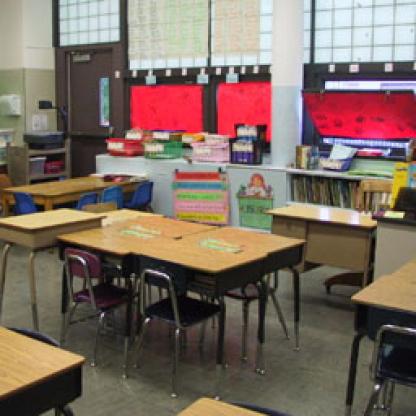
Scene: Indoor